Ancona duck

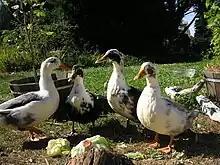
Ancona ducks

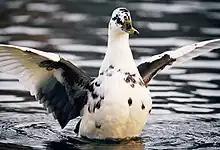
Ancona duck flapping its wings

The Ancona is a breed of domestic duck, characterised by an unusual and variable broken-colored plumage pattern. It is not clear whether it originated in the United Kingdom or in the United States. It is not recognised or listed by the American Poultry Association, by the Entente Européenne d'Aviculture et de Cuniculture, or by the Poultry Club of Great Britain.